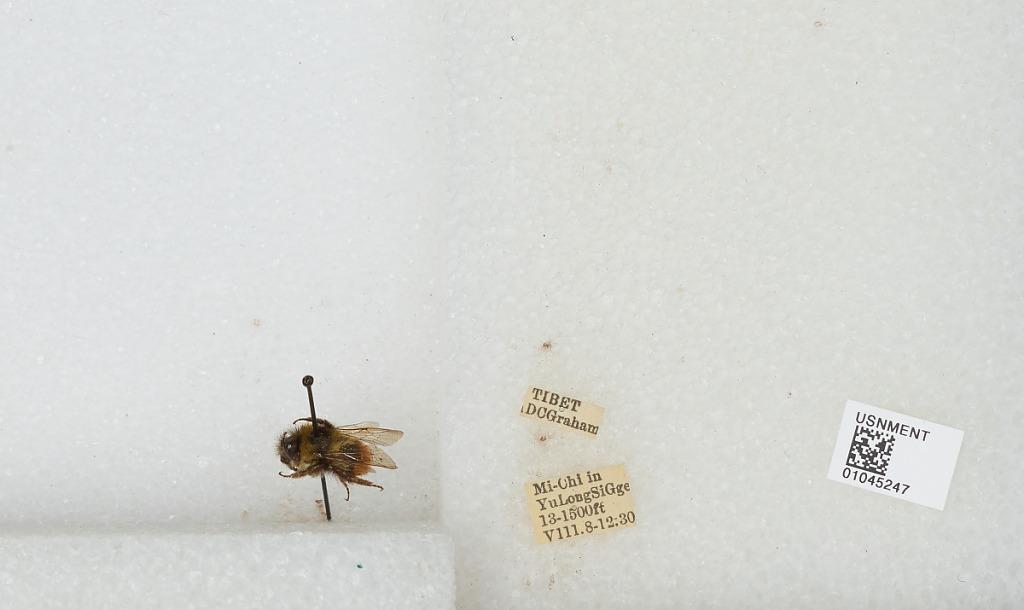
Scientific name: Bombus sp.
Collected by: D. Graham
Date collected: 1930-8-8
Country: China
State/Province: Tibet Autonomous Region
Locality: Mi-Chi in Yu Long Si Gge